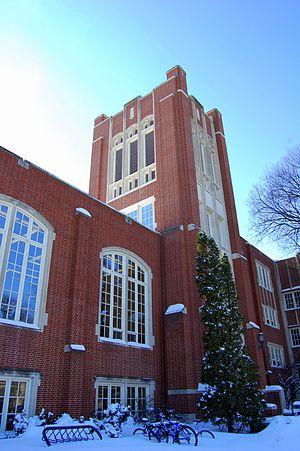
Chester Fritz Library. Українська: Честер Фрітц бібліотека.
L'université du Dakota du Nord est une université publique située à Grand Forks, dans l'État américain du Dakota du Nord. Elle a été fondée par l'Assemblée du Territoire du Dakota en 1883, six ans avant la fondation du Dakota du Nord en tant qu'État. L'UND est la plus ancienne et la plus grande université de l'État ; elle comptait plus de 14 000 étudiants en 2007.